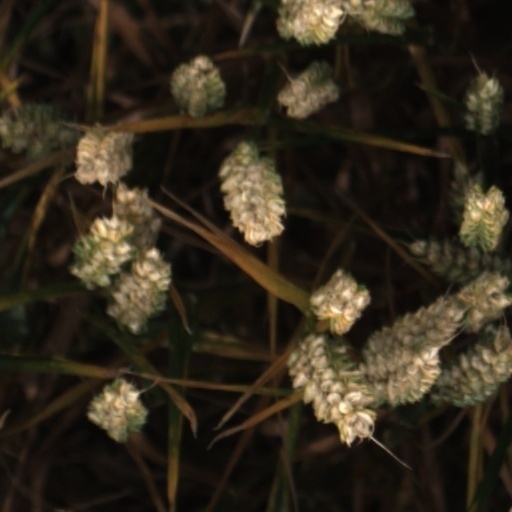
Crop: wheat